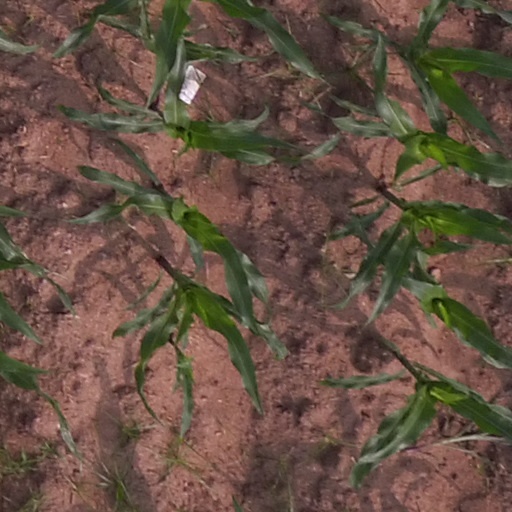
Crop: maize; corn